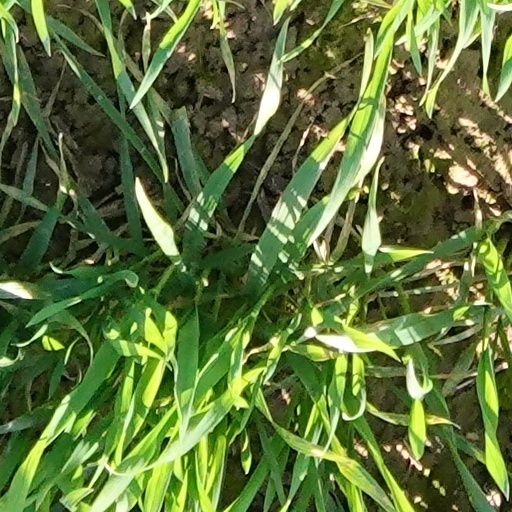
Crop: wheat